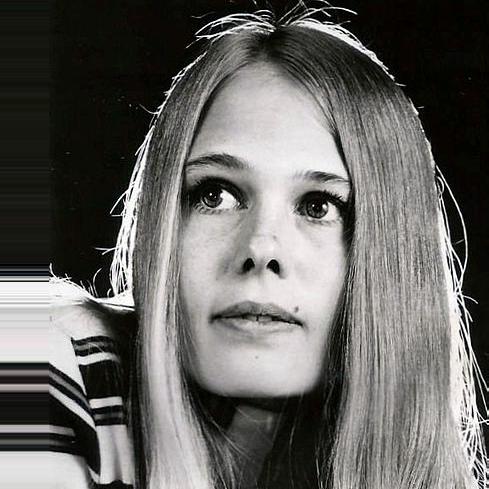
Age: 21